Tommy Hill

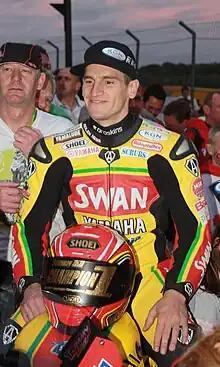
Hill as the new British Superbike Champion for 2011

Tommy Hill is a former British motorcycle road racer, born 9 February 1985 in Beckenham, Kent. His greatest success was becoming the British Superbike Champion for 2011. He also competed in the World Superbike and World Supersport championships.